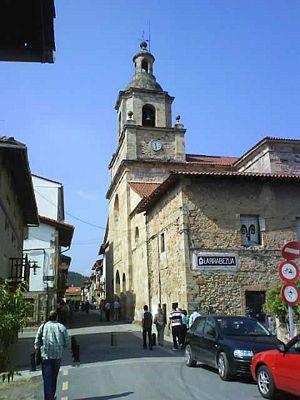
Larrabetzu est une commune de Biscaye dans la communauté autonome du Pays basque en Espagne.